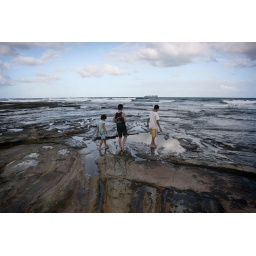
Bianca, Ged and Trent looking for fish in the rock pools at Moffatt Beach.